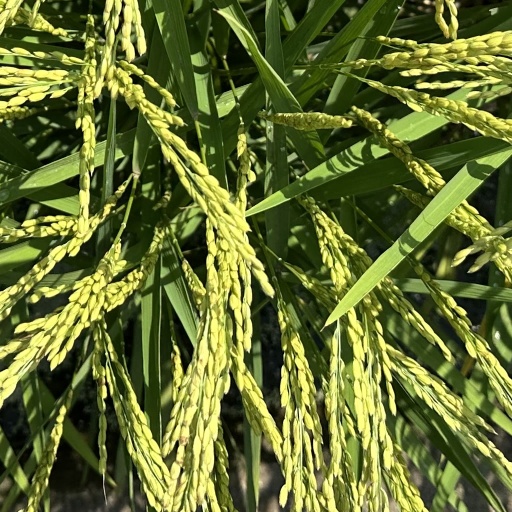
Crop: rice